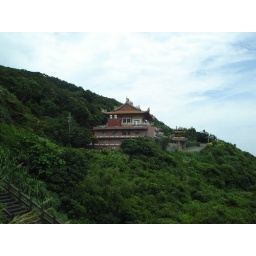
house in the mountains